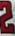
Number: 2